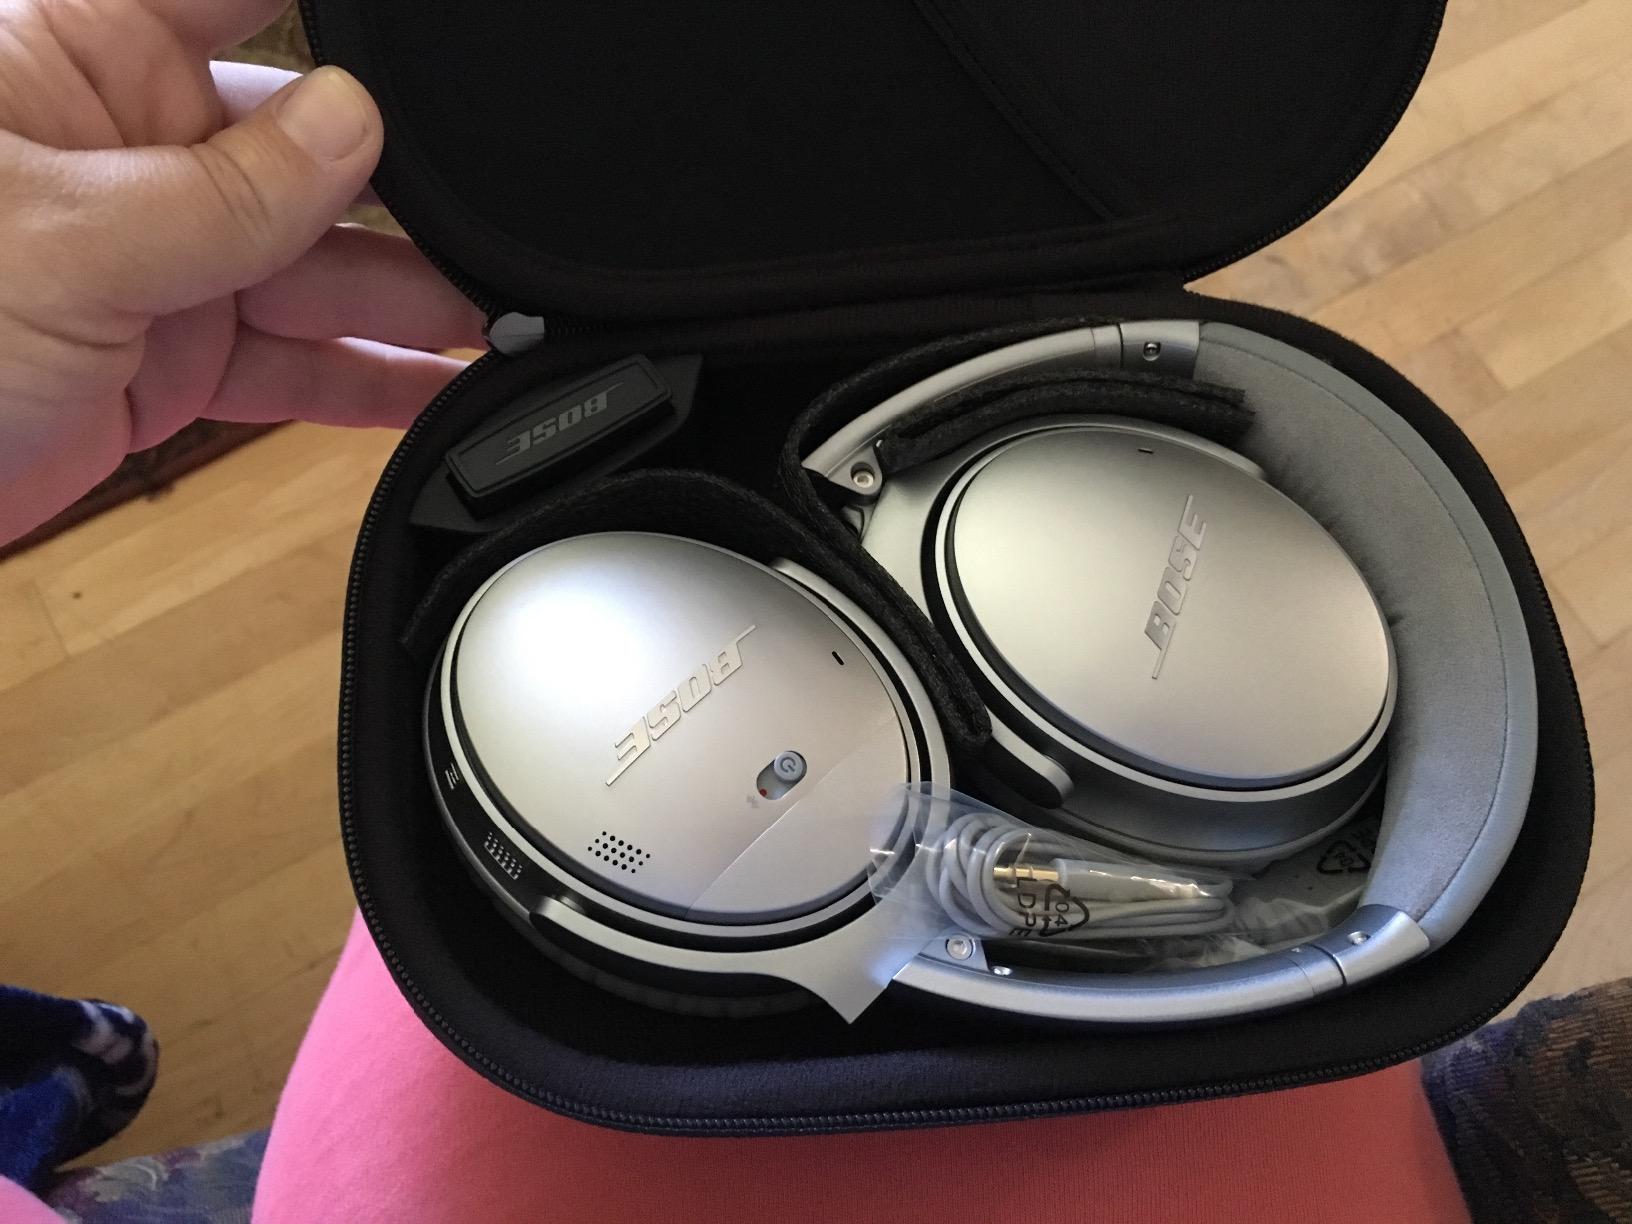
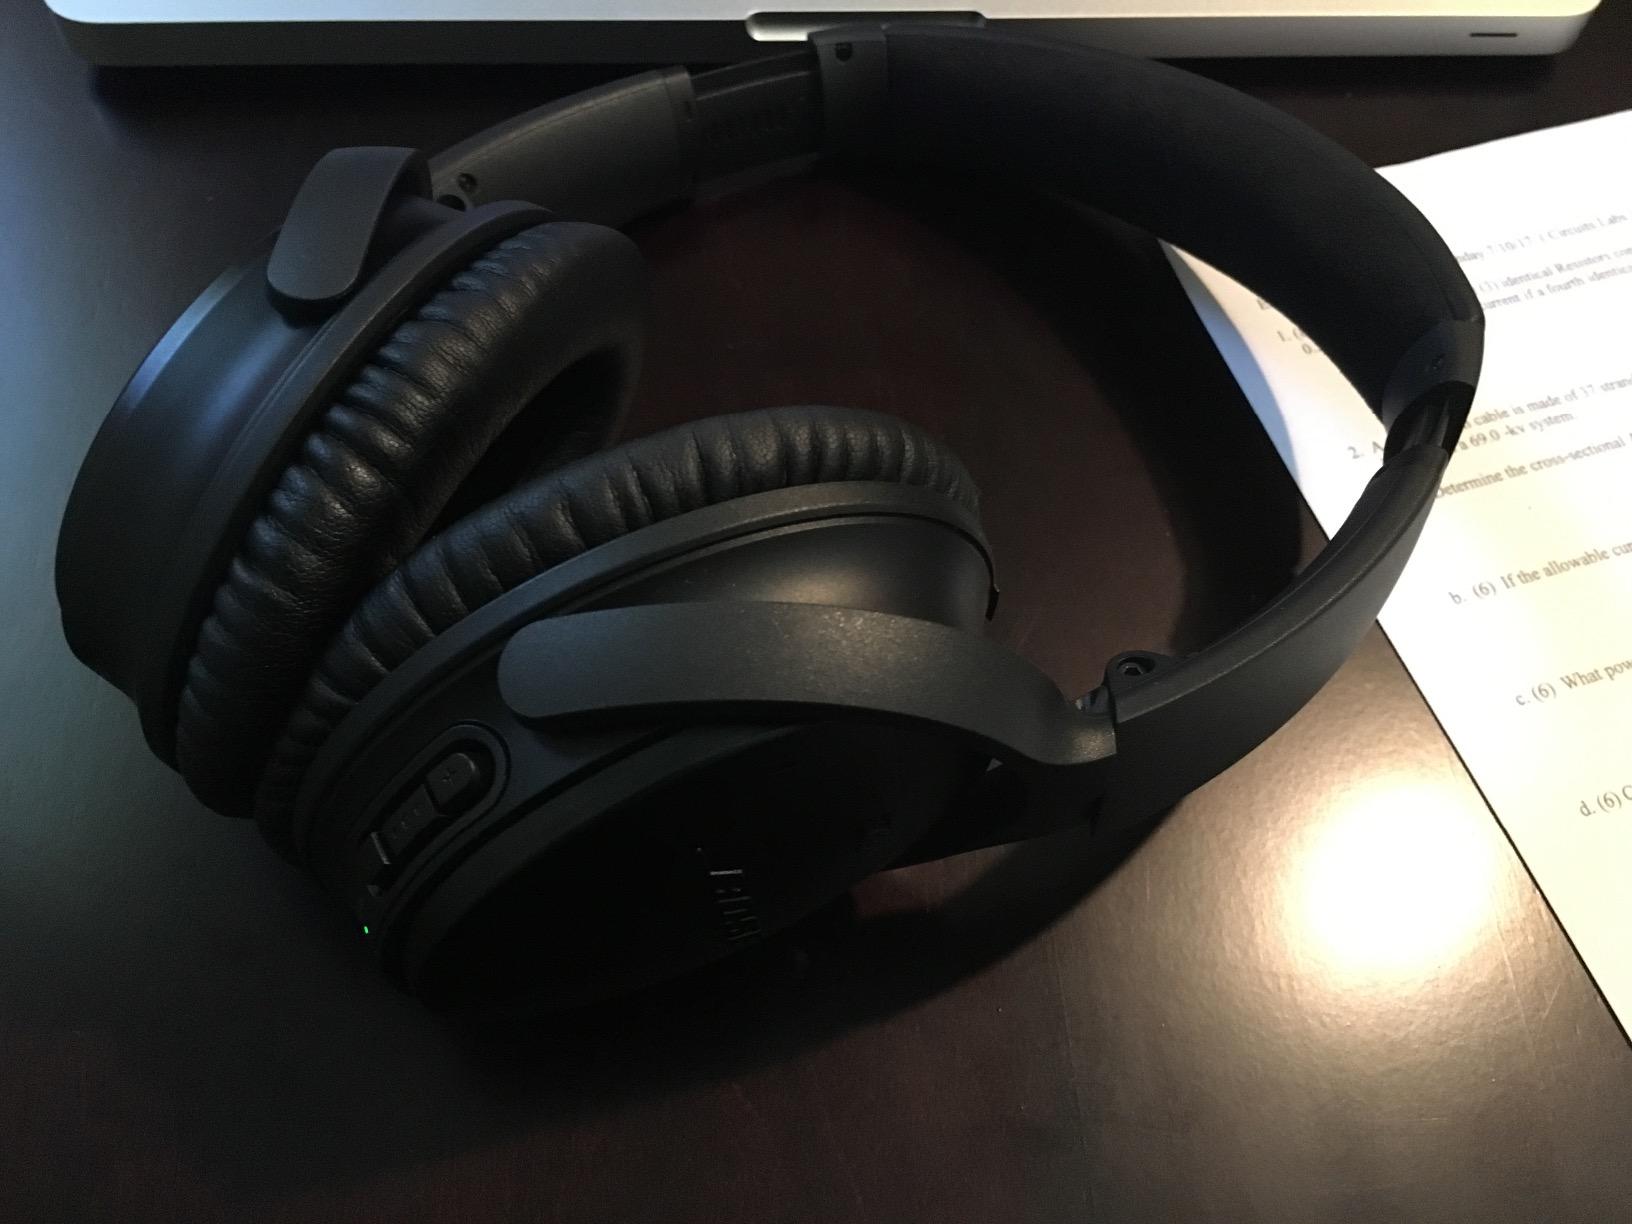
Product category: headphones
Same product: no